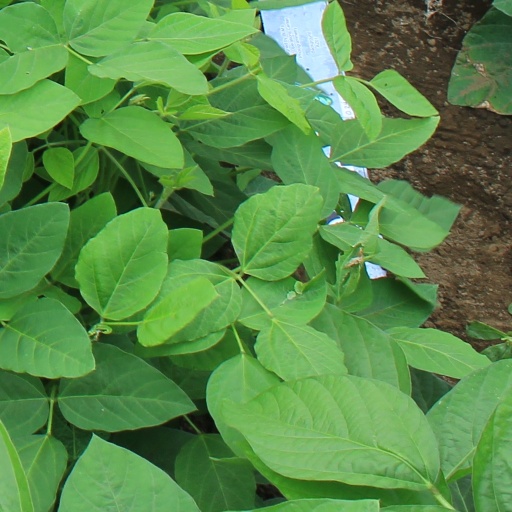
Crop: soybean